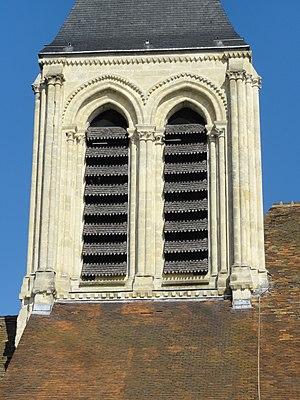
Clocher.
L'église Saint-Martin est une église catholique paroissiale située à Herblay-sur-Seine, en France. Elle a été édifiée à partir de la seconde moitié du XIIᵉ siècle dans le style gothique. Le transept est la partie la plus ancienne. La nef, assez longue, est un peu plus récente, et peut être datée de la fin du XIIᵉ siècle ou du début du XIIIᵉ siècle. Ses bas-côtés ont toutefois été rebâtis à l'époque moderne, et perdu leur intérêt. L'élégant clocher central, dont les baies sont flanquées de multiples colonnettes, est certes la partie la plus emblématique de l'édifice gothique. Entre 1500 et 1535 environ, son chœur a été remplacé par un vaste complexe de style gothique flamboyant, qui comporte trois travées, se terminant par un chevet à pans coupés, et deux collatéraux, également à pans coupés. Son architecture est soignée, et l'on y trouve toujours cinq verrières de style Renaissance, qui datent des années 1537-1540, et ont été restaurées vers 1881. Elles font le principal attrait de l'église. Elle a été inscrite monument historique par arrêté du 6 juillet 1925. Les messes dominicales y sont célébrées chaque dimanche à 10 h 30.